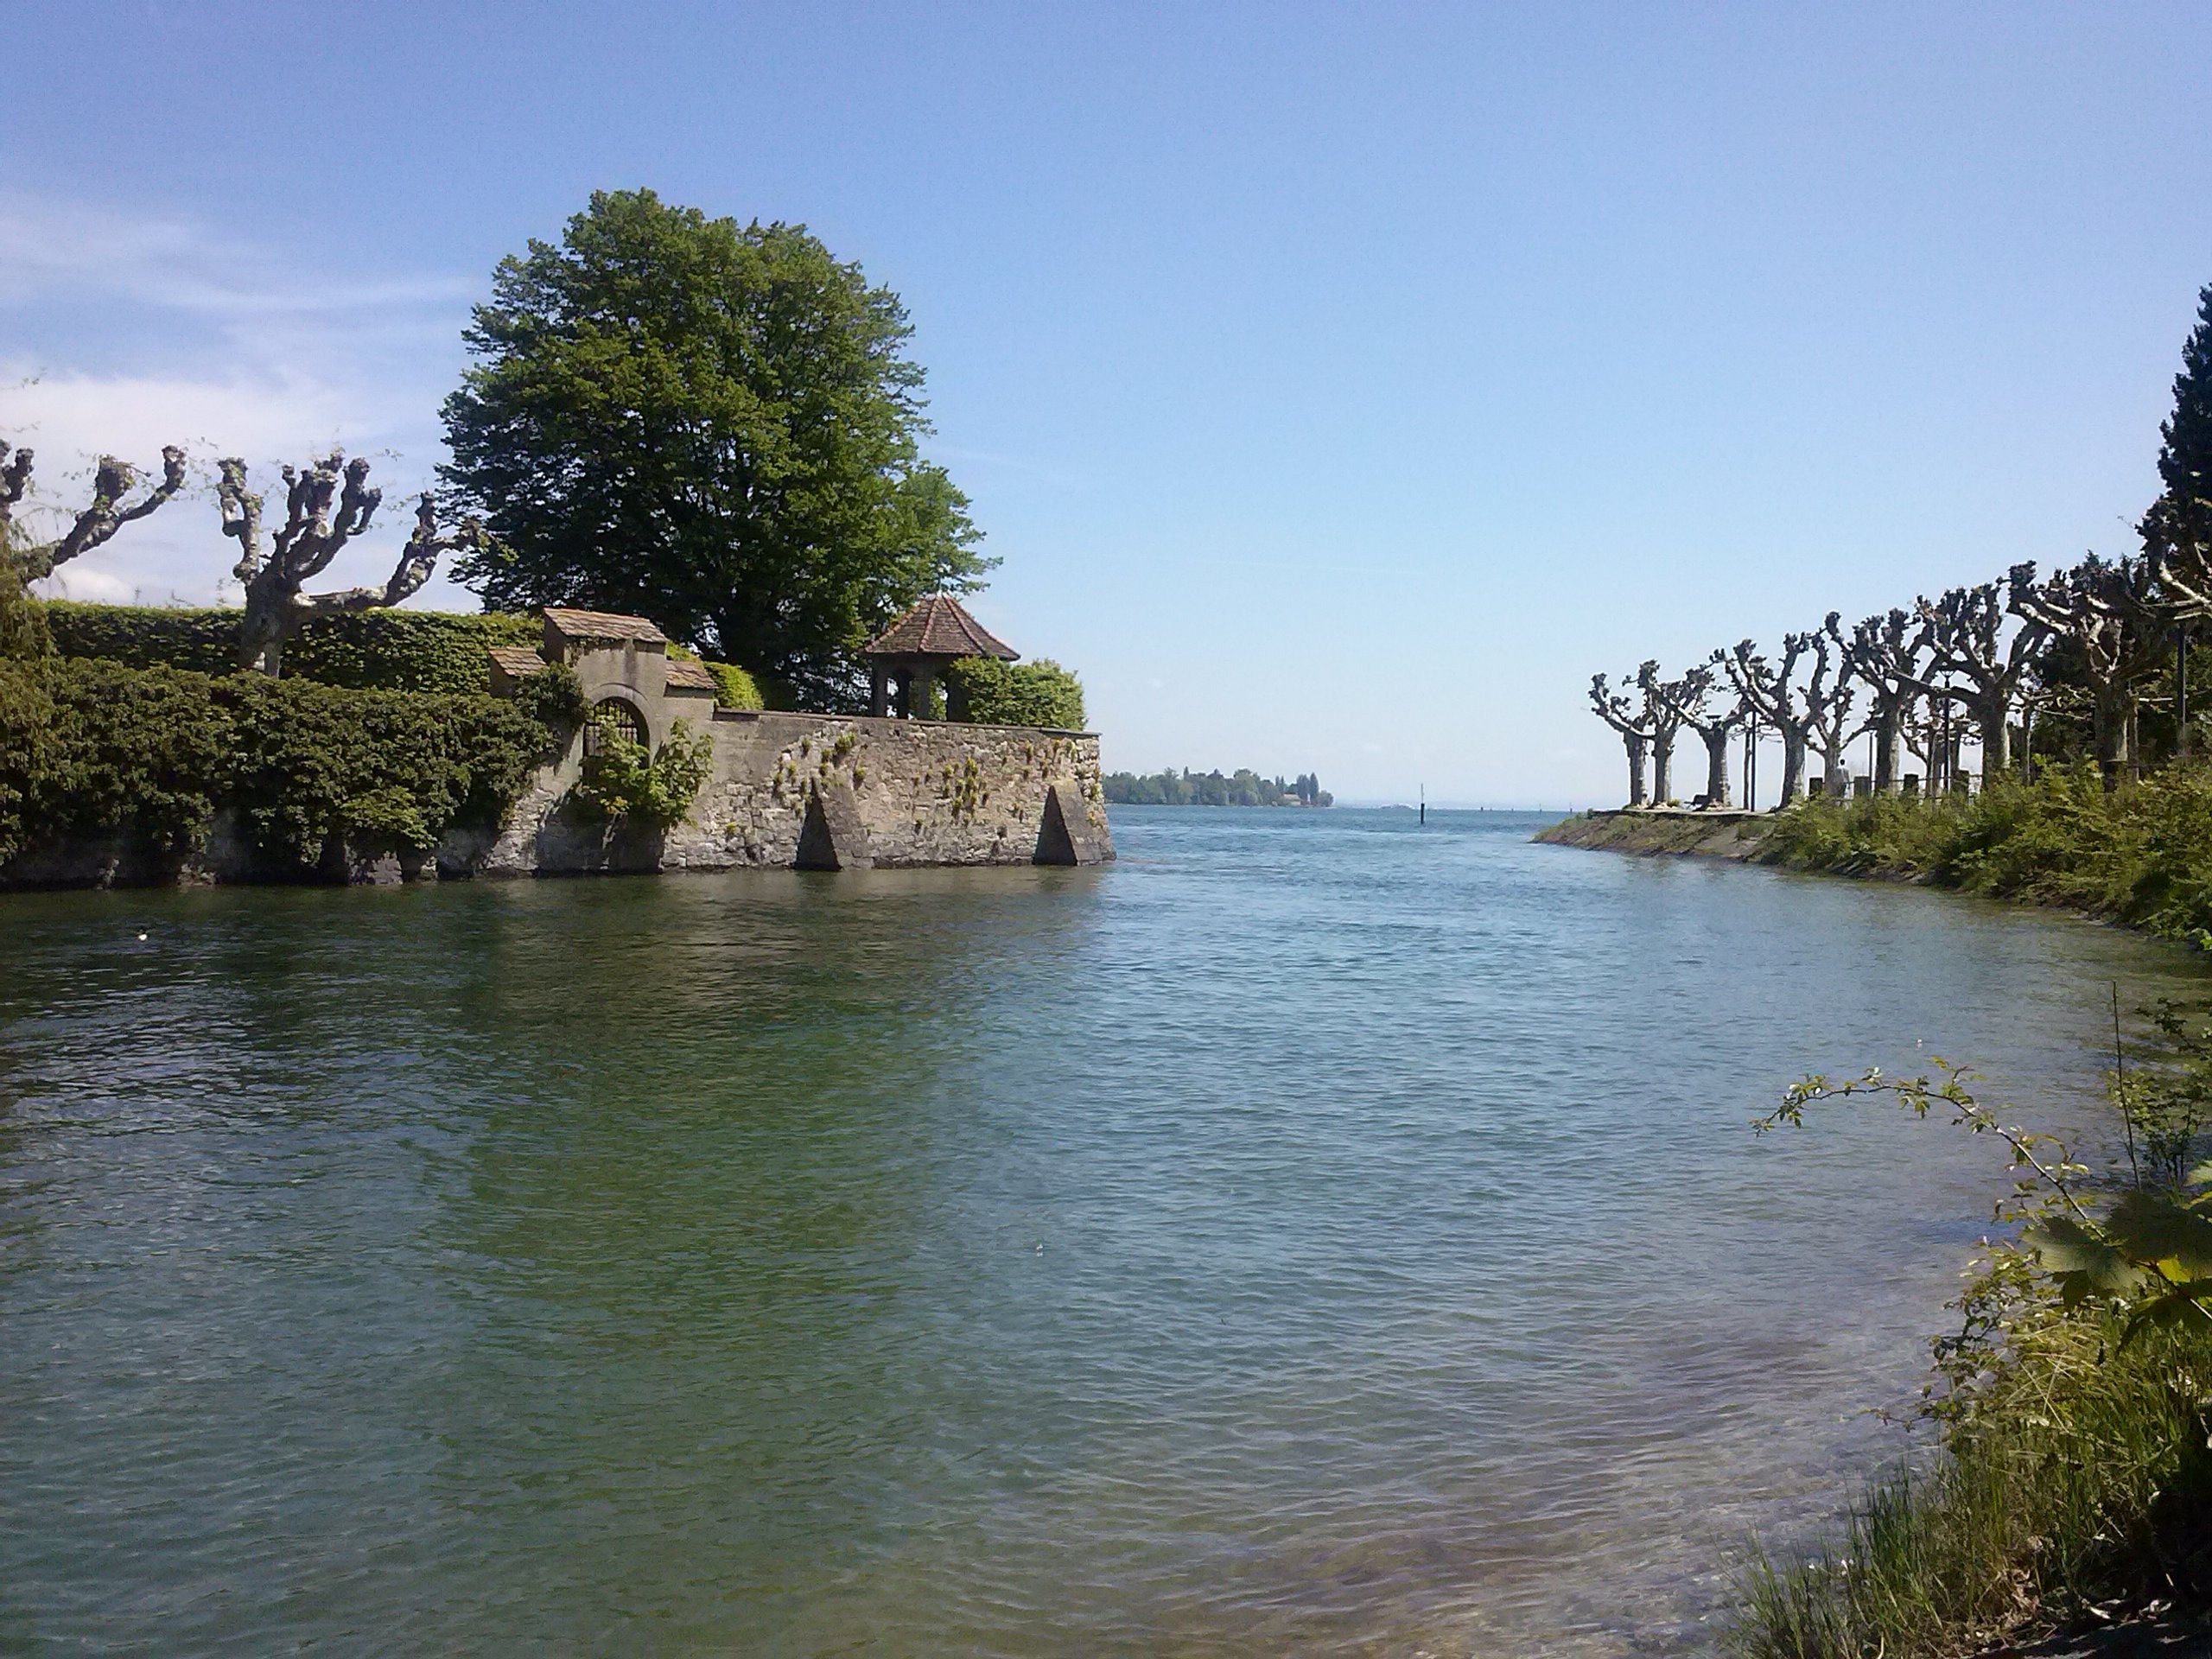
sea, coast, tree, water, shore, lake, river, reflection, bay, romance, castle, reservoir, waterway, body of water, lake constance, constance, landform, geographical feature